Murray, Utah

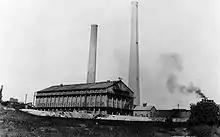
Murray's landmark smoke stacks, circa 1920s

Murray's central location in Salt Lake Valley made it a convenient location for industry. Construction of the Woodhill Brothers' smelter in 1869 initiated Murray's industrial history. In 1870, Murray produced the first silver bars smelted in Utah. In 1899, American Smelting & Refining Company (ASARCO) was organized by combining the Germania and Hanauer smelters. The smelters continued to dominate the local economy until the close of the ASARCO lead smelter in 1949. Business and commercial enterprise prospered along with the smelter industry. Murray's industry would later include a water plant, lighting system, canning factory, flour mills, and brickyards. Many of those employed at the Franklyn and Germania smelters were immigrants from Scandinavian countries who had joined the LDS church in their homeland and moved to Utah; most spoke little English. The Scandinavian population settled in the area west of State Street and was large enough to hold separate LDS services in the Swedish language. (See Murray LDS Second Ward Meetinghouse). The Scandinavians eventually dispersed, and with the exception of their meetinghouse, few ethnic reminders remain in this section of Murray. Joe Hill, the Industrial Workers of the World labor activist came to Murray in 1914 to rally laborers working at the smelters and nearby mines. He was arrested for a double homicide in Salt Lake City while recovering from a gunshot wound at the Murray home of Edward and John Eselius, that was located on 4800 South (then known as 17th South St.) and Plum Street.